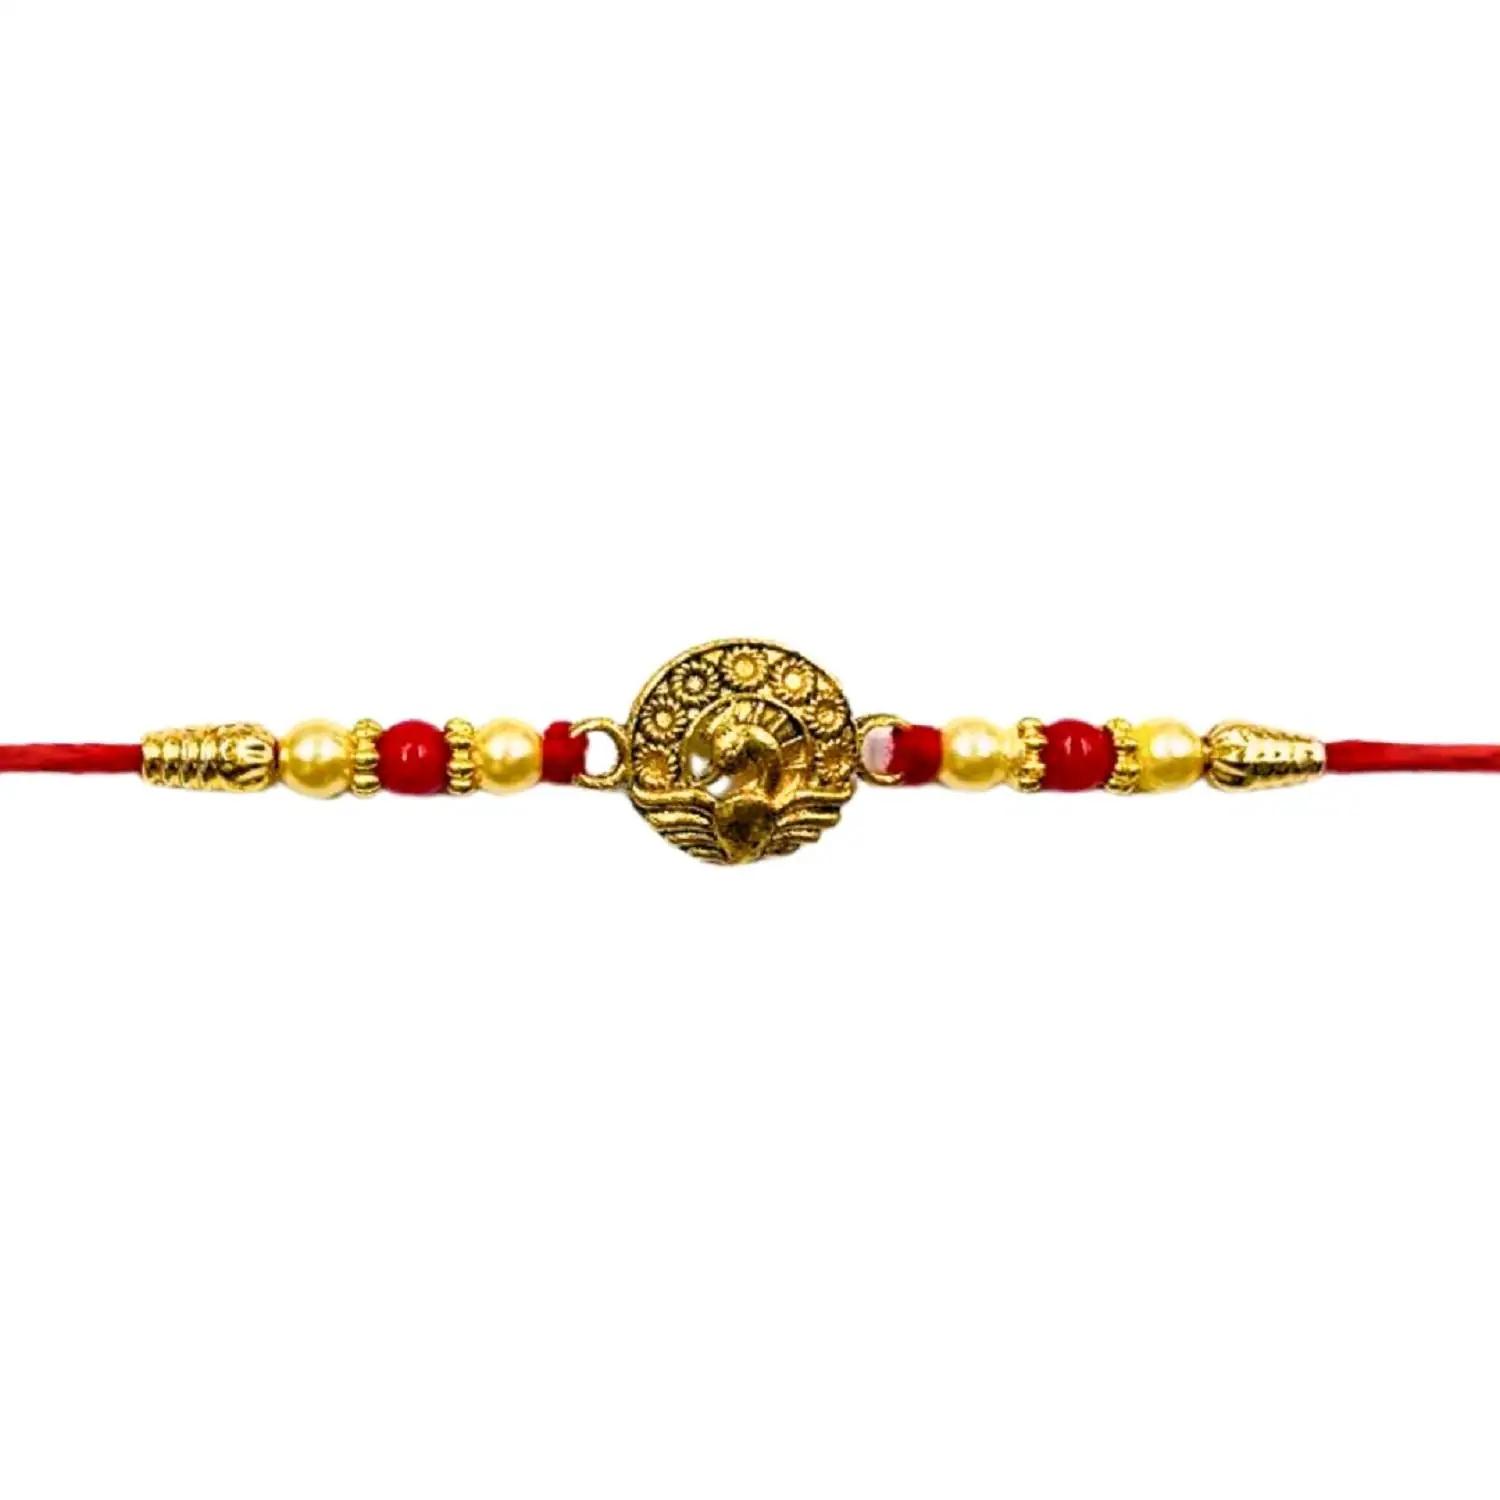
VIBRANCE Traditional Peacock Rakhi for Raksha Bandhan.
Type: Rakhis
Brand: VIBRANCE
Price: Rs. 248
 Raksha Bhandan is a celebration of the bond between a brother and sister. We specialize in creating unique rakhi designs for every brother and sister. Our rakhi collection ranges from traditional to modern designs, all of which are handcrafted with love and care. We strive to make each Raksha Bhandan special for our customers by providing the perfect rakhi for their loved ones. With our wide range of designs and styles, you can find the perfect rakhi for your brother or sister. Shop with us today to make your Raksha Bhandan magical. The design of the delivered product or parts of it may vary slightly from what is shown in the image. 
Features: Hand crafted pearl and crystal studded rakhi Multicolor Rakhi,Hand crafted pearl and crystal studded rakhi Multicolor Rakhi,Includes roli chawal and free greeting card,Rakshabandhan Special Card,Comes with Roli Chawal & Best Wishes Greeting Card in best packaging